Léon Frapié

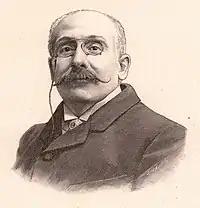
Léon Frapié

He is most known for the 1904 Prix Goncourt winning novel "La Maternelle". It is a moving picture of disillusioned manners of children in poor neighborhood schools. It was successfully adapted to film in 1933 as "La Maternelle" and in 1935 was ranked among the best foreign language films by the National Board of Review of Motion Pictures. In general, his work is connected with the tradition of the realistic novel.